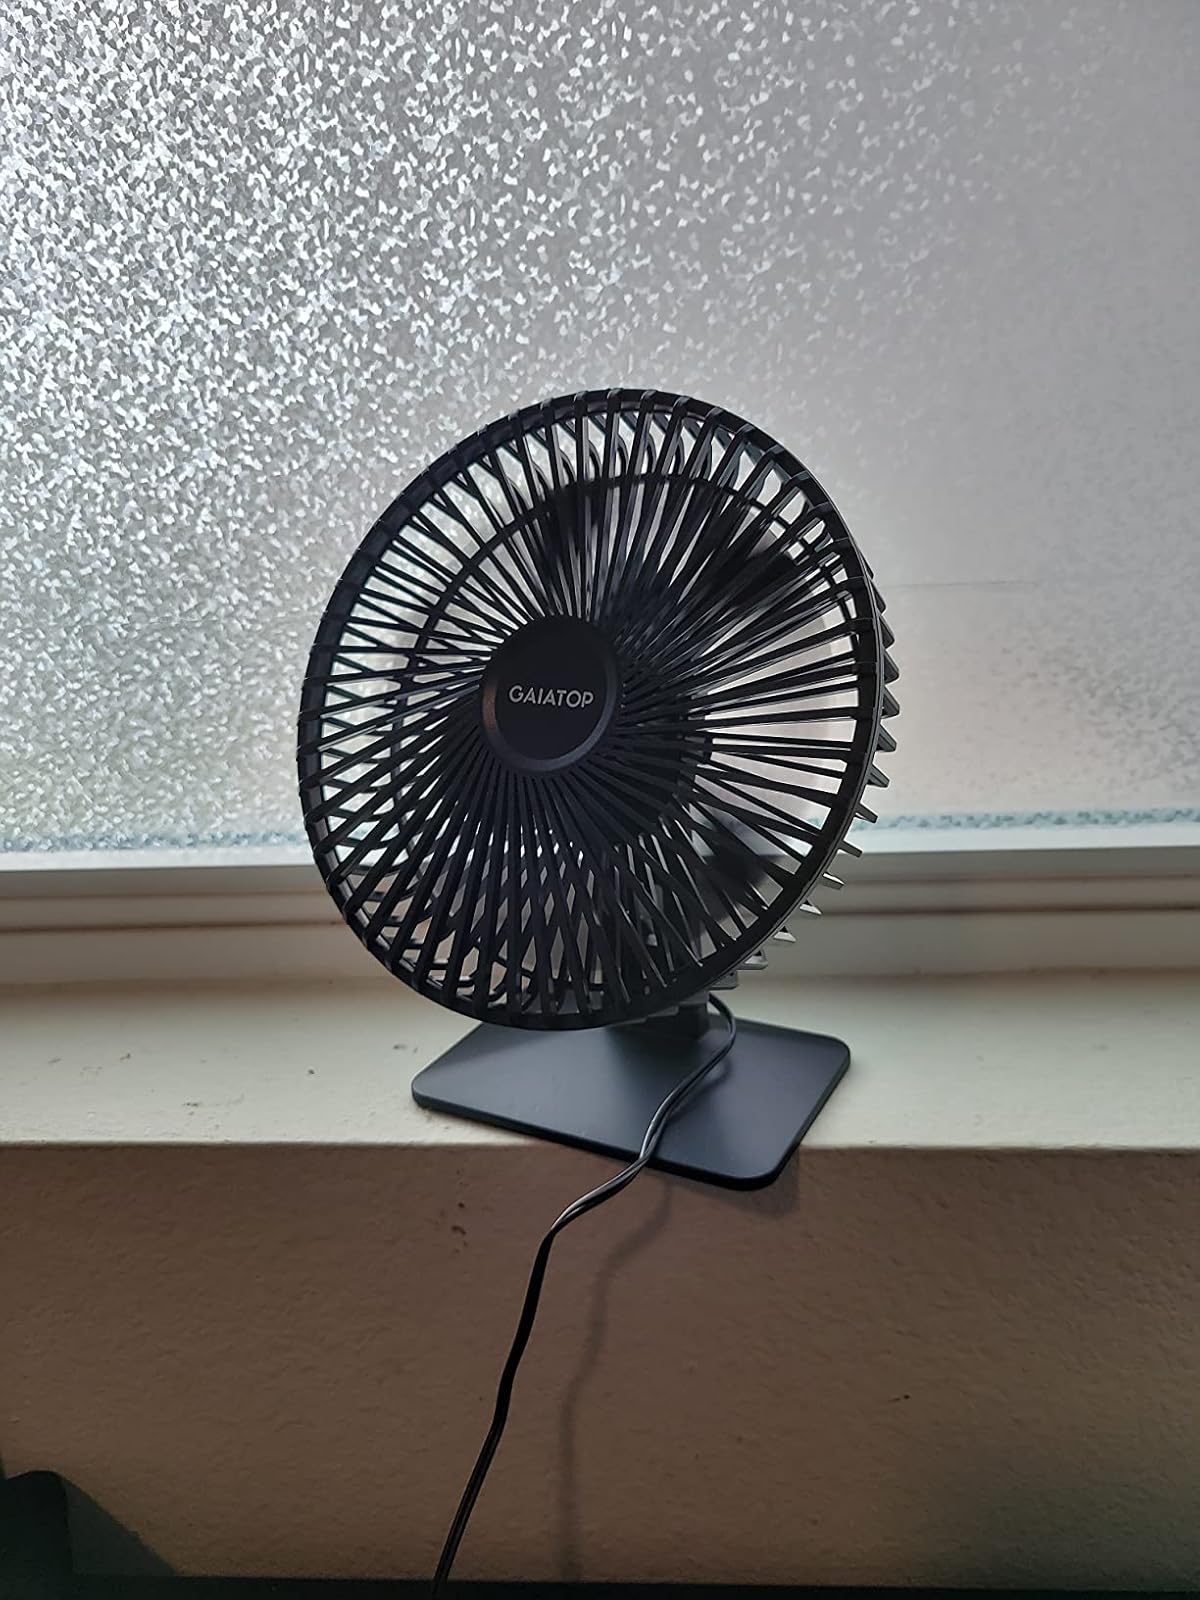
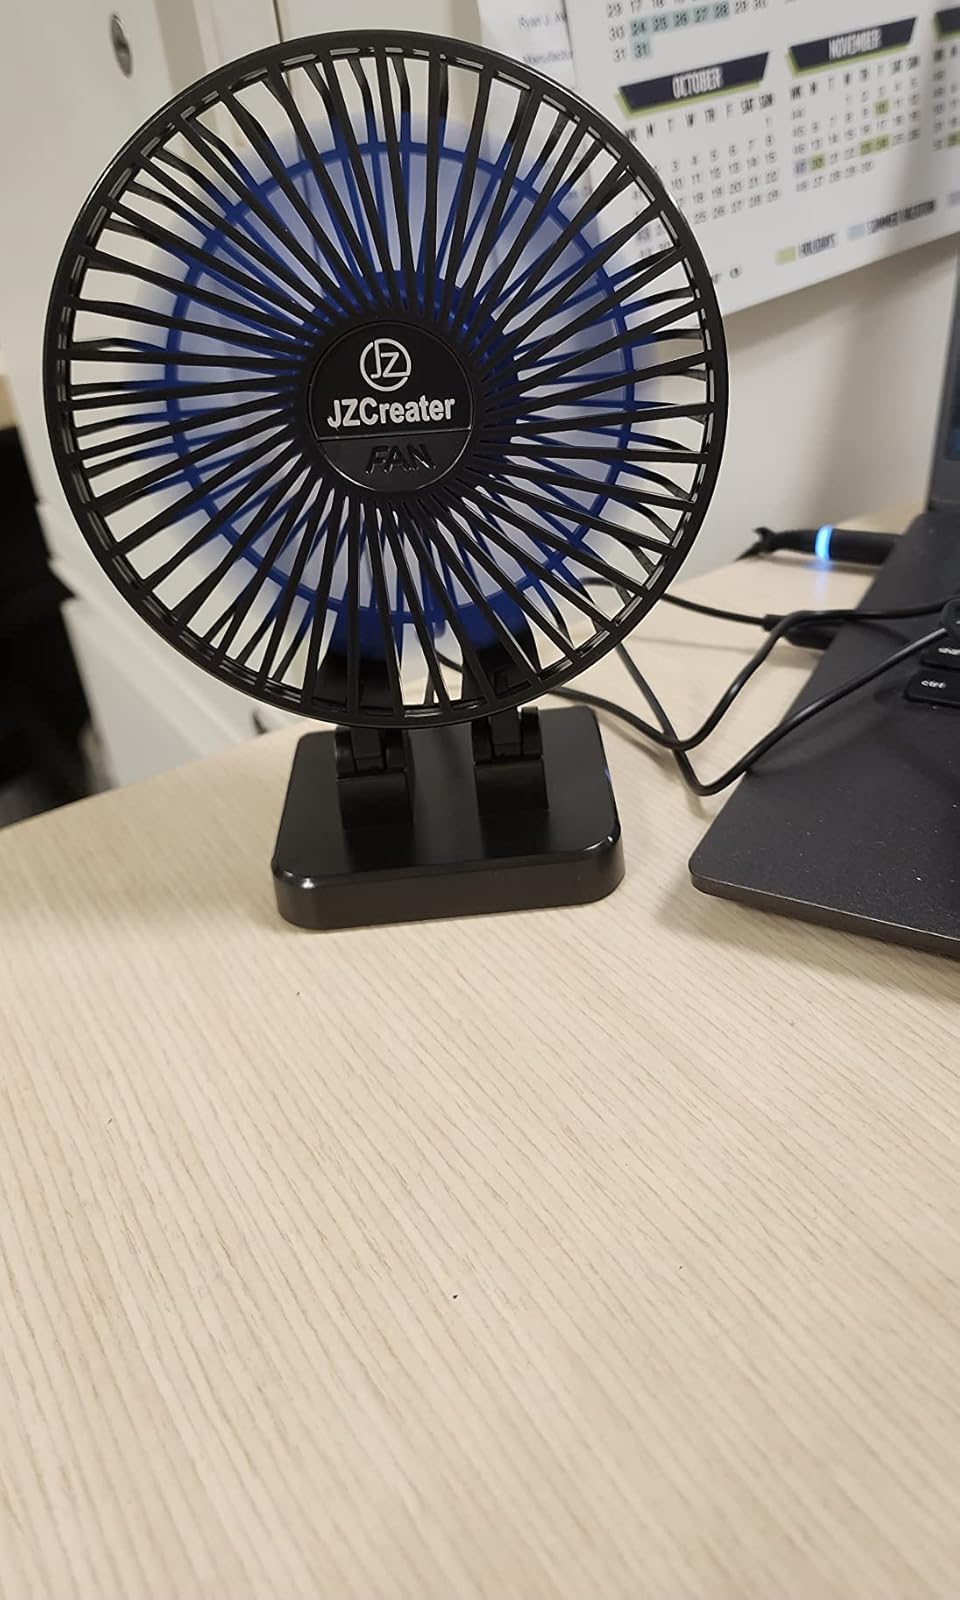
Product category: fan
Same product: no